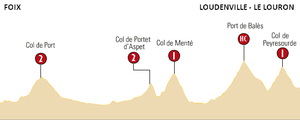
15. etape af Tour de France 2007 / Sprint og bjergpasseringer / 2. sprint (Marignac)
Profil af etapen med bjergpasseringene.
Femtende etape af Tour de France 2007 var en 196 km lang etape som gik fra Foix til Loudenvielle. Etapen indeholdte 2 spurter og 5 bjergpasseringer; 2 kategori 2 stigninger, 2 kategori 1 stigninger og 1 HC-stigning.